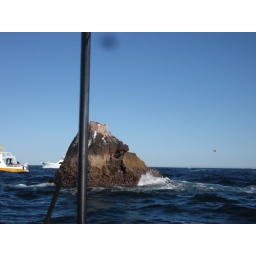
The rocks at Land's End during a glass bottom boat tour on our first full day in Cabo (12/31/09)